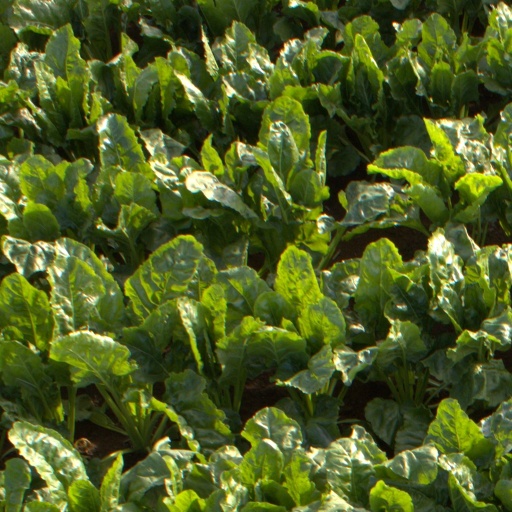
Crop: sugar beet